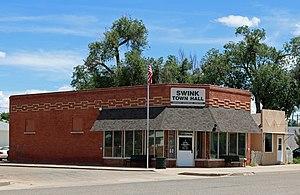
Swink est une ville américaine située dans le comté d'Otero dans le Colorado.